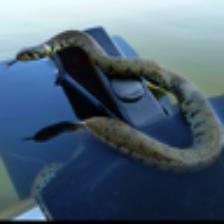
Label: NonHuman